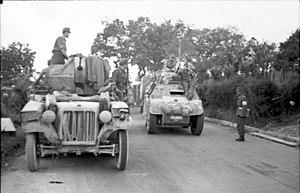
Le Cannone-Mitragliera da 20/65 modello 35, plus connu sous le nom de Breda Modèle 35, était un canon antiaérien de 20 mm produit par la Società Italiana Ernesto Breda. Il a été conçu en 1932 et a été adopté par les forces armées italiennes en 1935. C'était l'un de deux canons anti-aériens de 20 mm que les Italiens utilisèrent durant la Seconde Guerre mondiale, l'autre étant le 20 mm Scotti. Les deux tiraient des munitions de 20x138mmB.